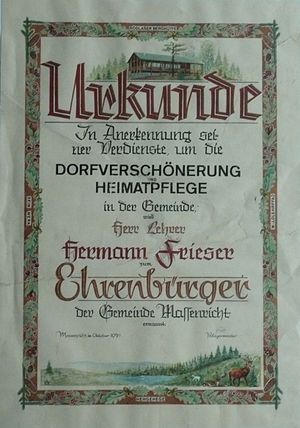
Æresborger
Diplom for æresborger.
En æresborger har modtaget en hædersbevisning, fordi den hædrede ved arbejde, forskning, udbredelse af viden om stedet, opvækst eller bopæl har gavnet og glædet stedet.